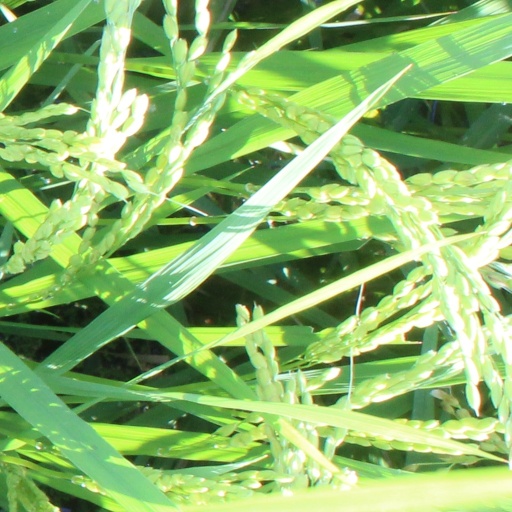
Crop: rice